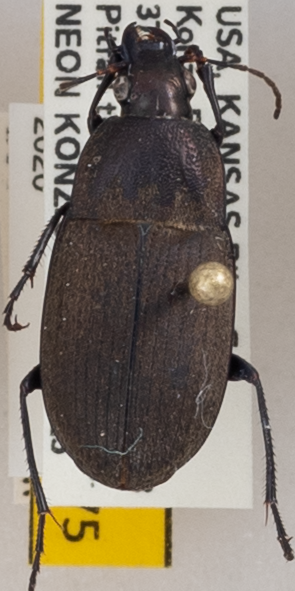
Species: Chlaenius tomentosus
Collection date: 2020-06-15
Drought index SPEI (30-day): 0.142
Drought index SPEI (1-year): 1.038
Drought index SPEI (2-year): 1.69